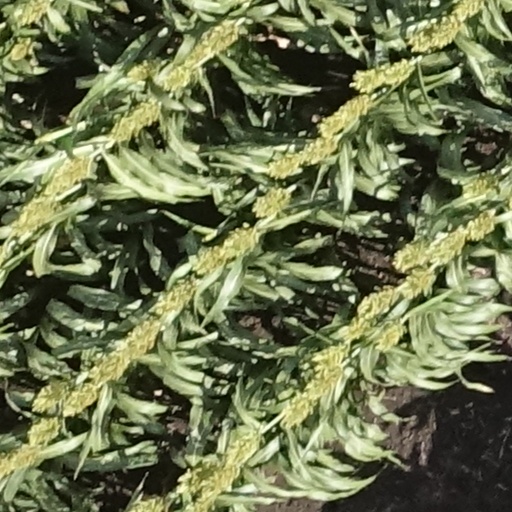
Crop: sorghum